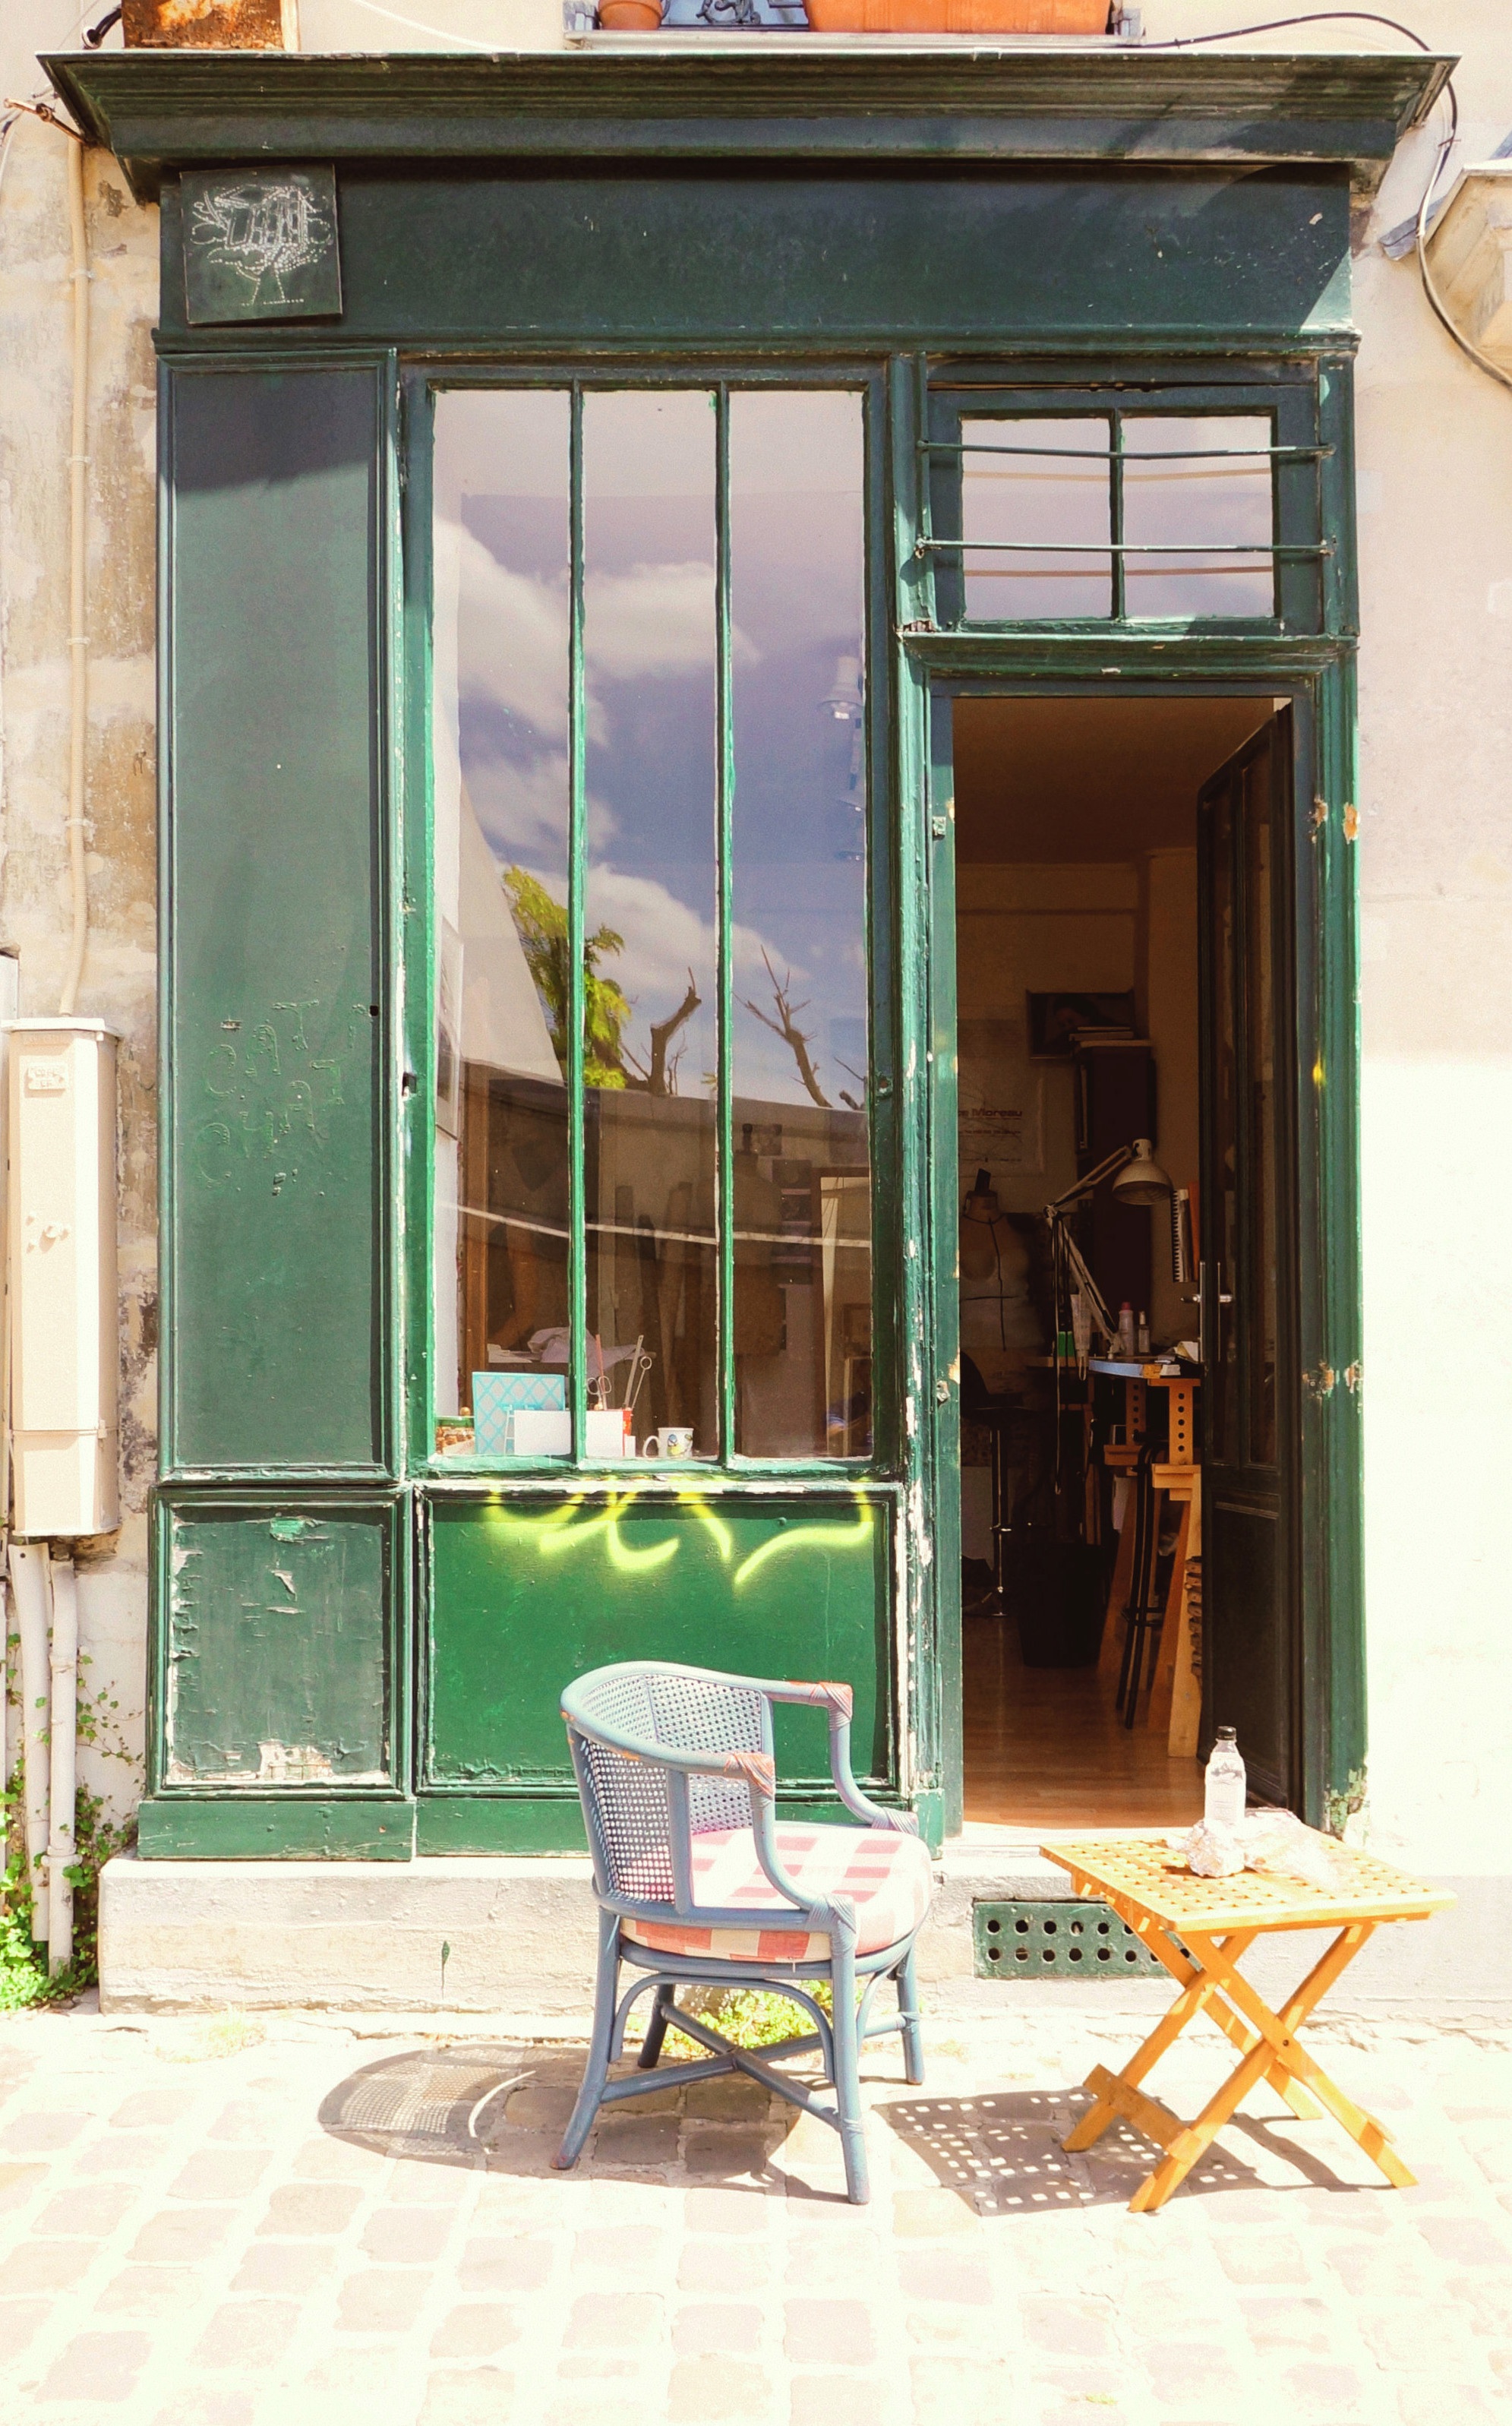
architecture, wood, house, window, home, porch, facade, furniture, door, interior design, window covering